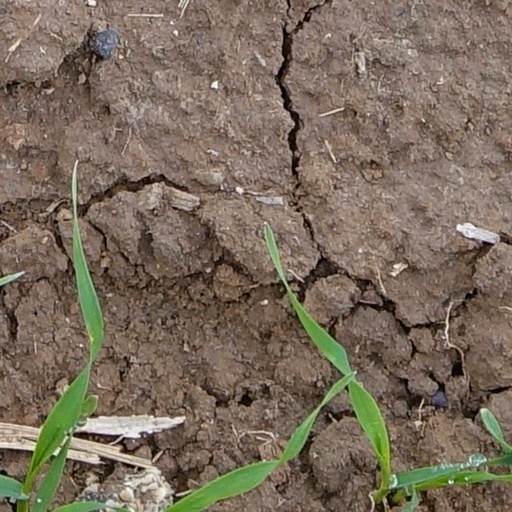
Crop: wheat